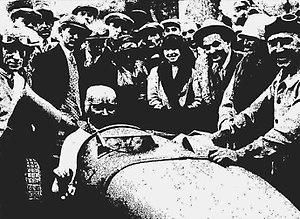
Janine Jennky victorieuse de classe à la côte de Gaillon 1928, sur Bugatti 2L.
Janine Jennky était une femme pilote automobile française des années 1920.